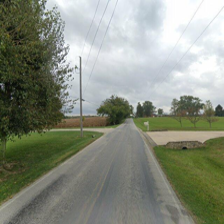
Label: streetView